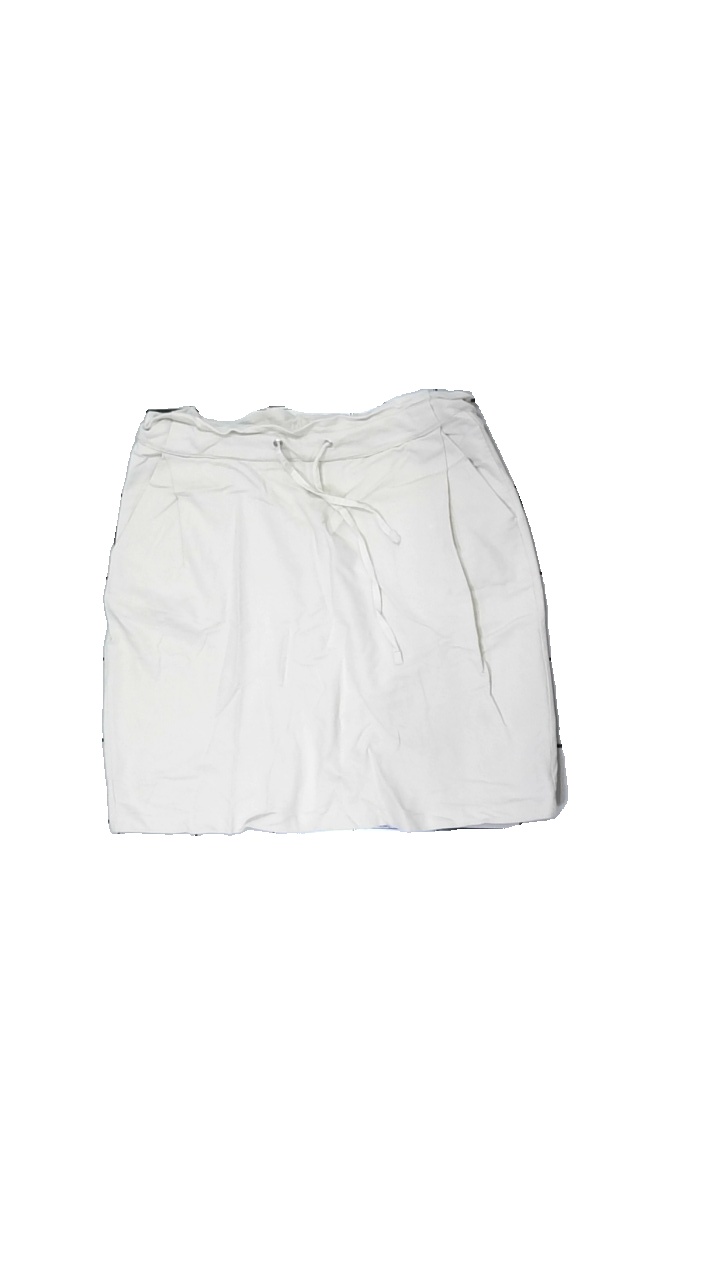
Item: Shorts (Ladies)
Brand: Black Lake
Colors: Beige
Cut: Regular
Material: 100% Cotton
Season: All
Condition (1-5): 5
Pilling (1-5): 5
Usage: Reuse
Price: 50-100